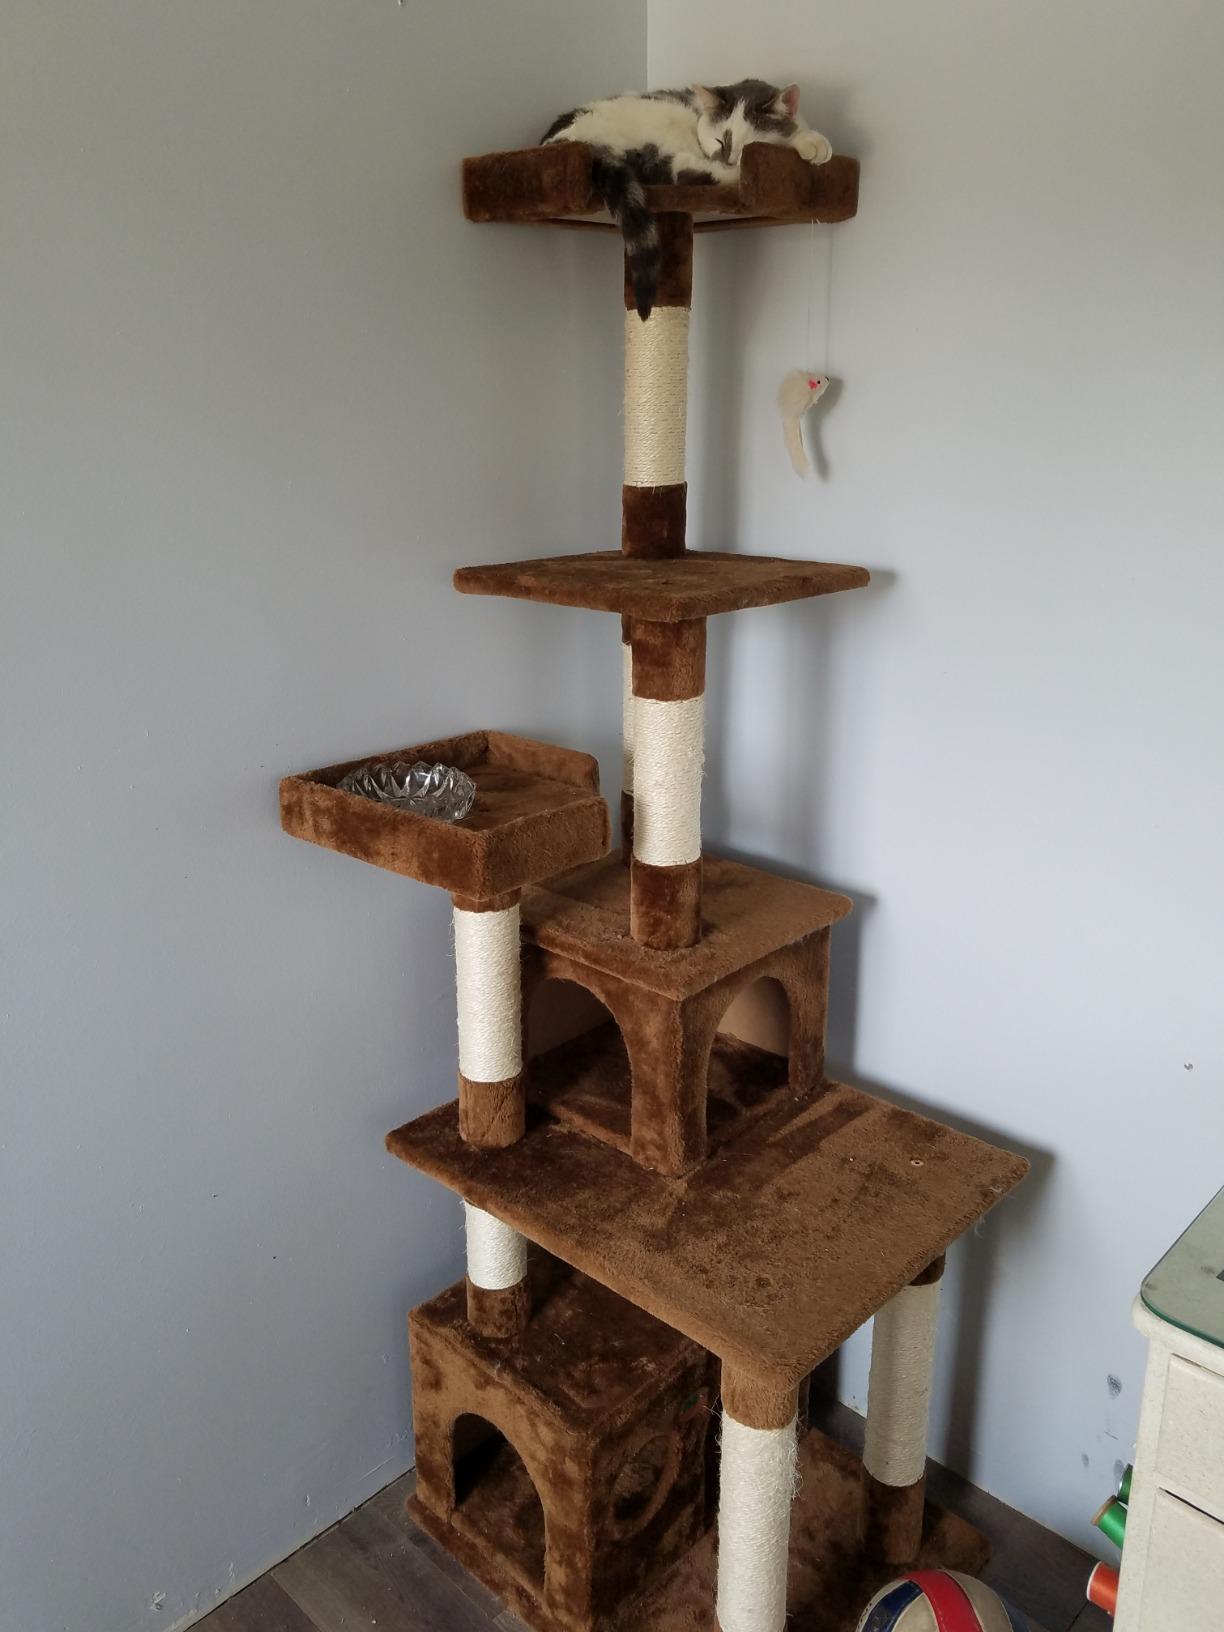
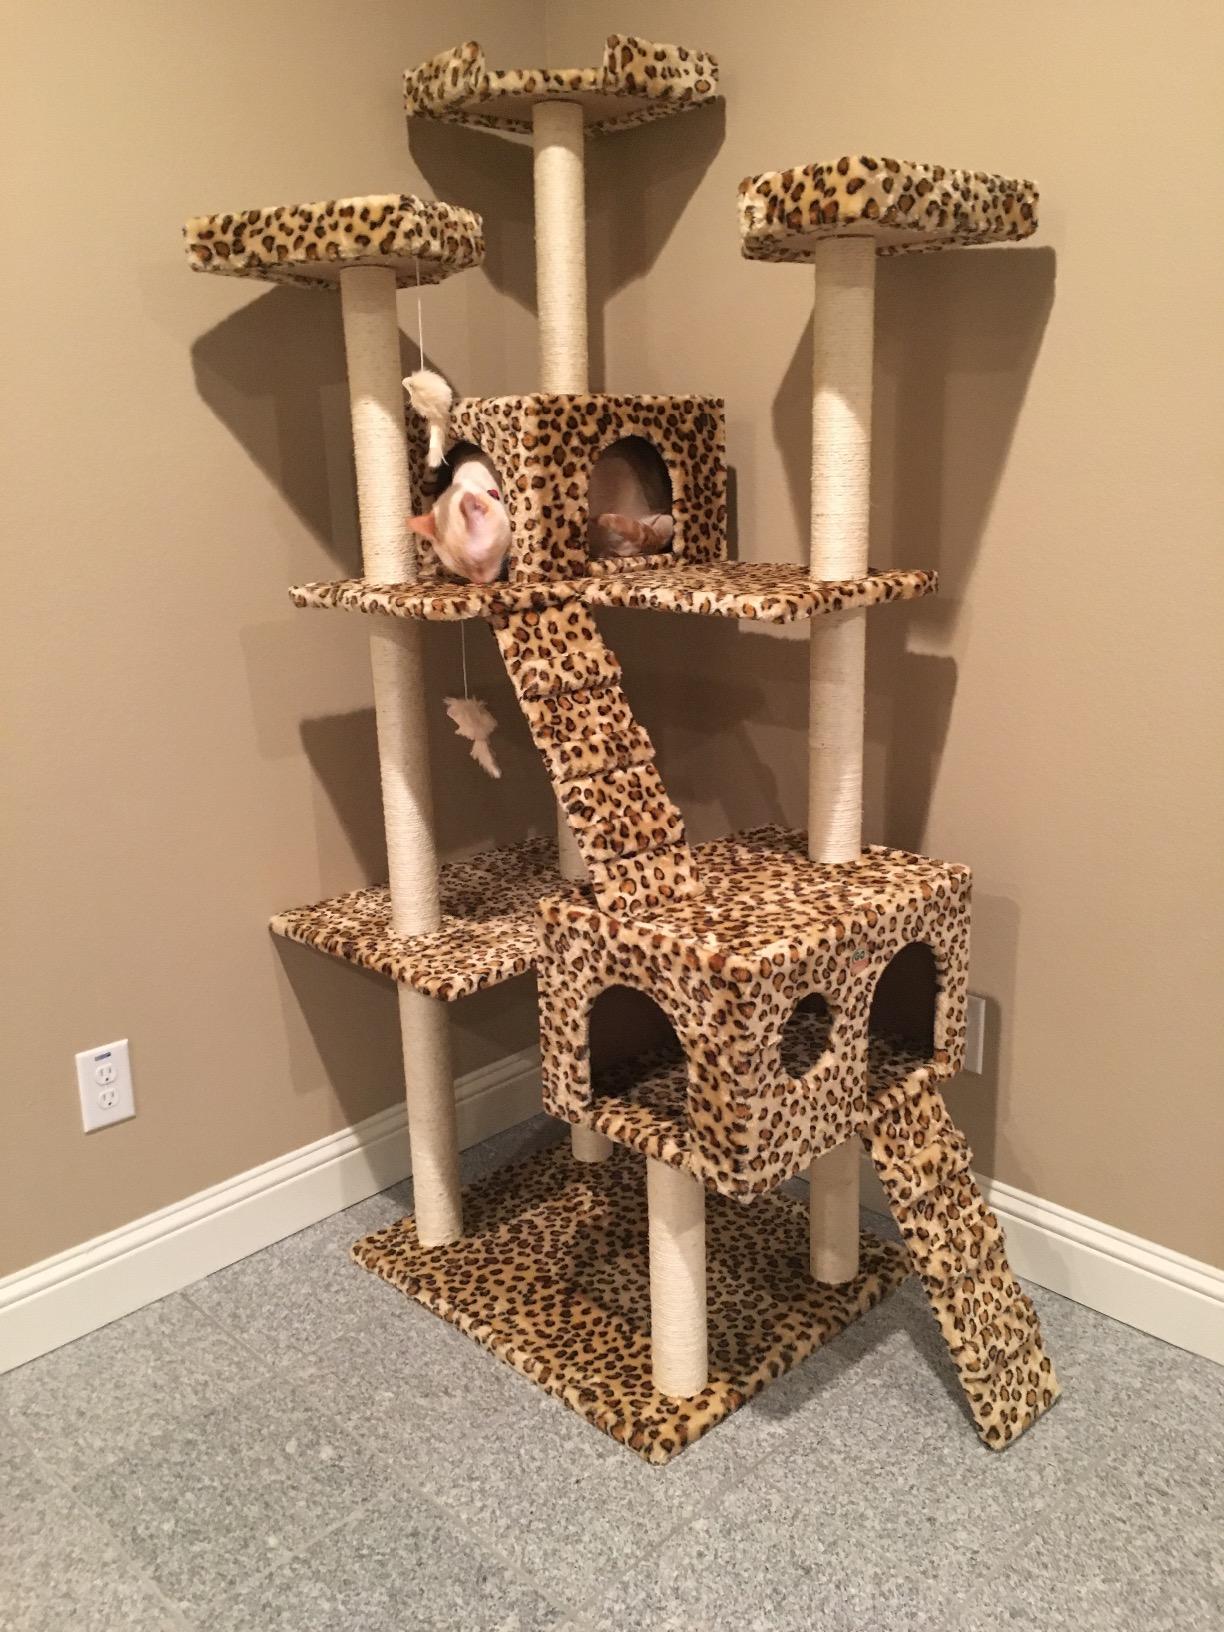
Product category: items_cat tree
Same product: no